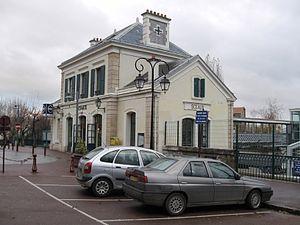
Gare de Sceaux, façade extérieure, Sceaux, Hauts-de-Seine, France
La gare de Sceaux est une gare ferroviaire française de la ligne de Sceaux, située dans la commune de Sceaux. Elle ne doit pas être confondue avec l'ancienne gare de Sceaux, située à proximité du parc de Sceaux.